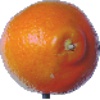
Label: Tangelo 1